Ermir Lenjani

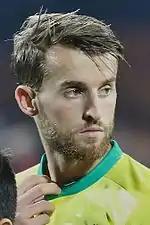
Lenjani playing with Nantes

He joined Swiss Super League side FC St. Gallen in January 2013. Lenjani gave two assist to give the victory 2–1 St. Gallen against Luzern on 3 August 2014 in a match which came from behind of the 0–1 result in the first half, thanks to Lenjani's assists in the 78th minute for the goal scored by Marco Mathys and for another goal scored by Džengis Čavušević in the 90+3rd minute.